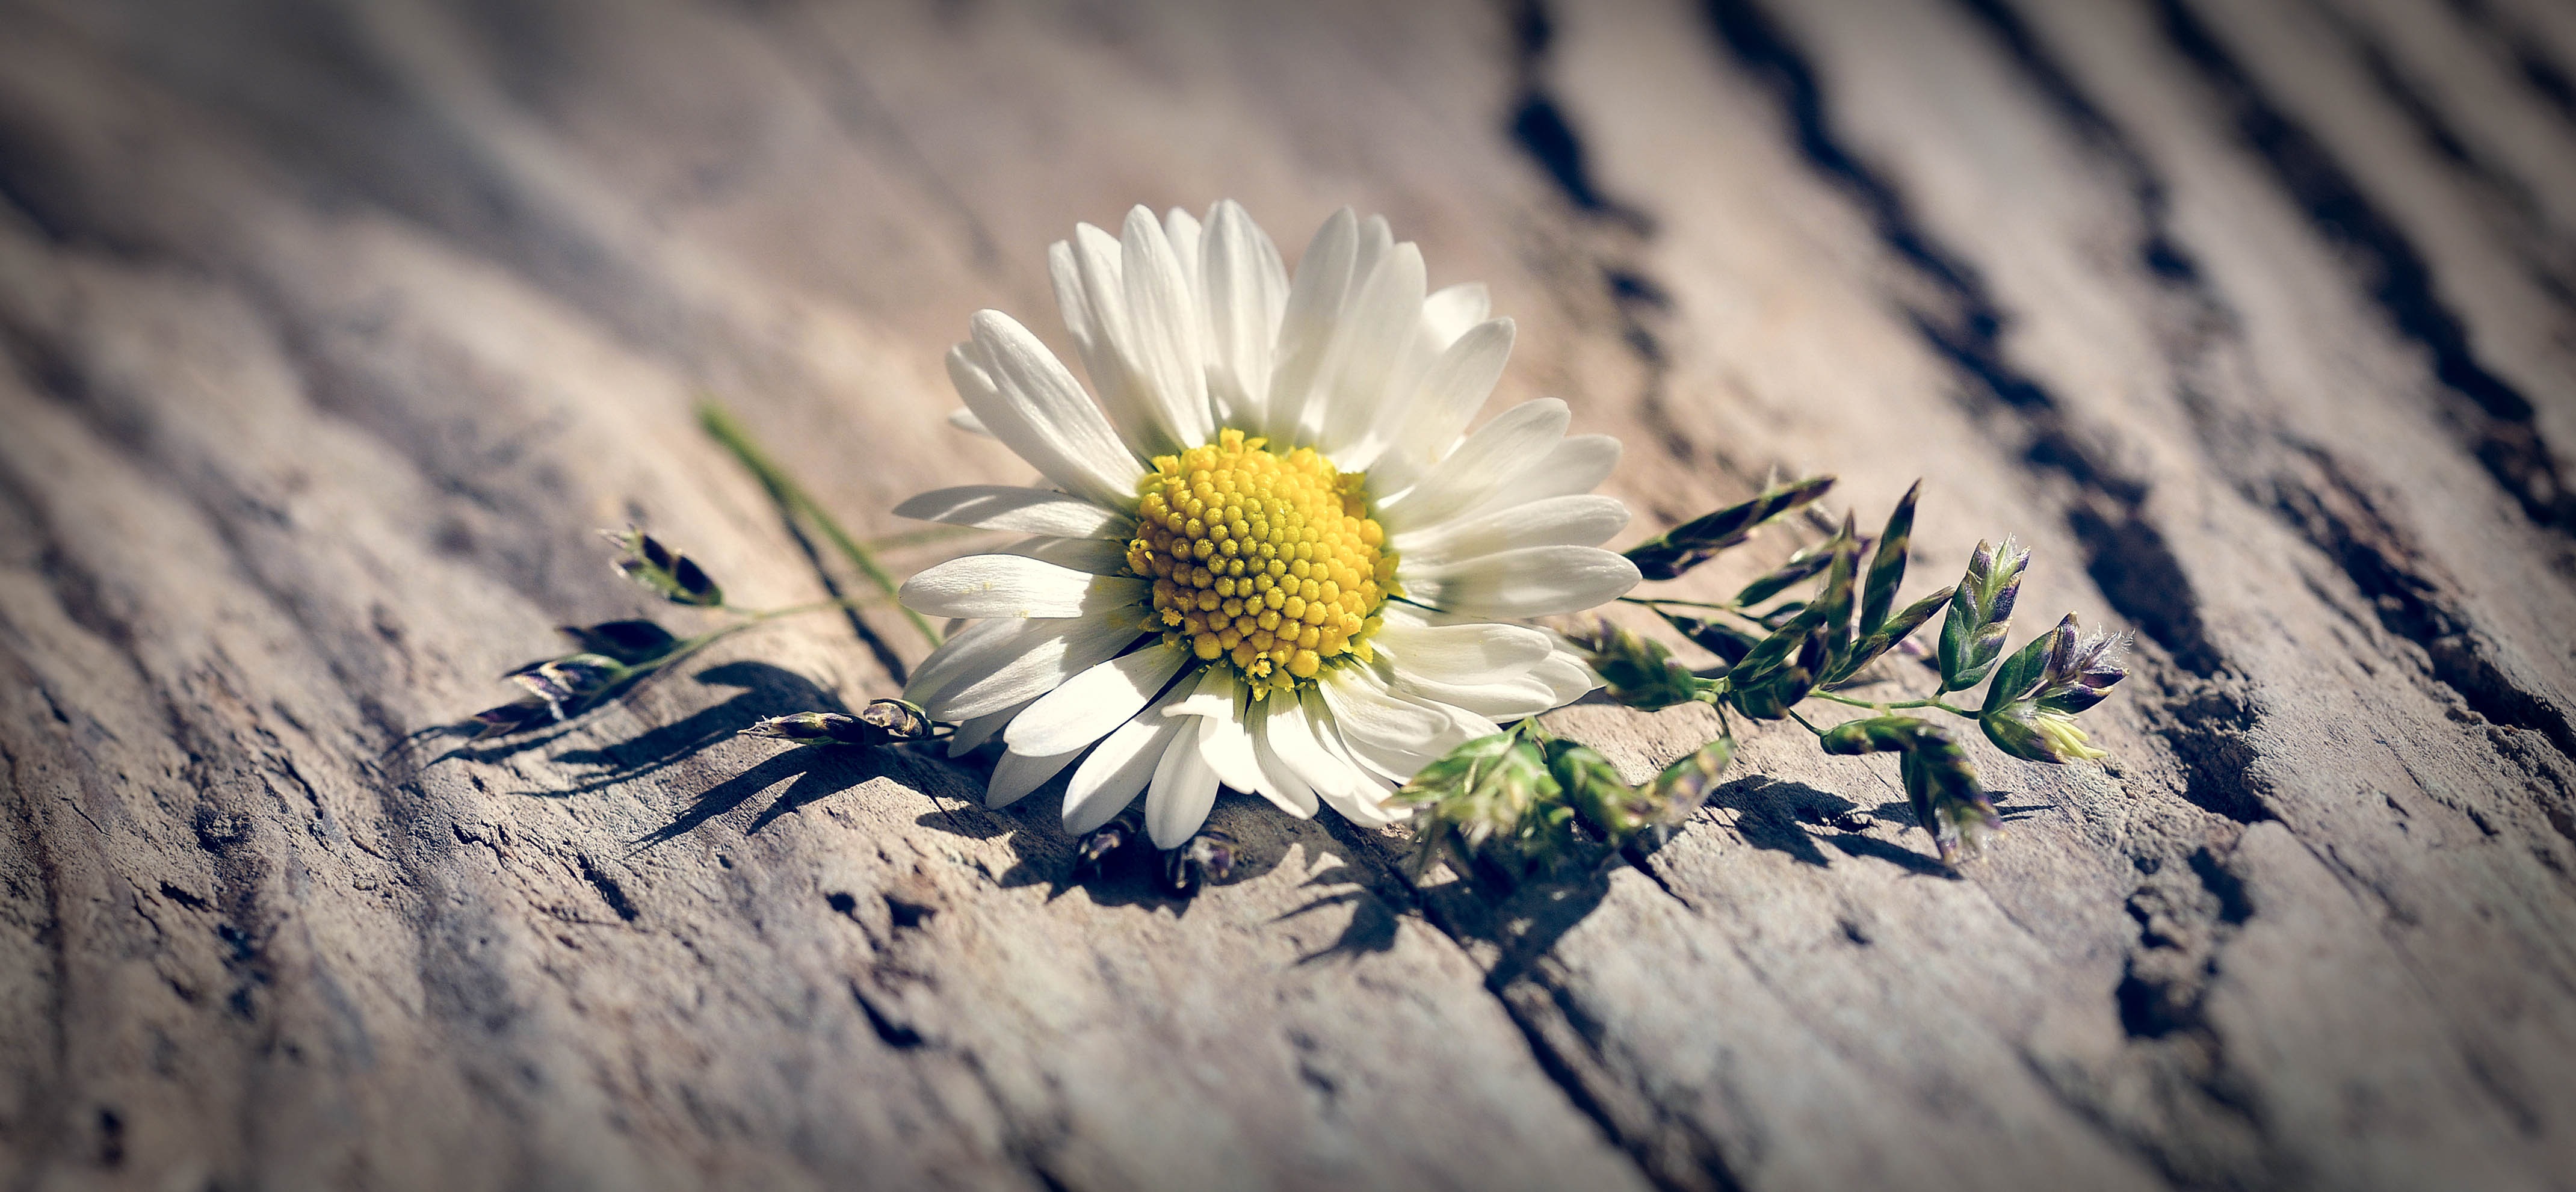
nature, branch, blossom, winter, light, plant, wood, photography, sunlight, leaf, flower, petal, bloom, daisy, shadow, close, flora, wildflower, close up, pointed flower, grasses, macro photography, flowering plant, daisy family, land plant